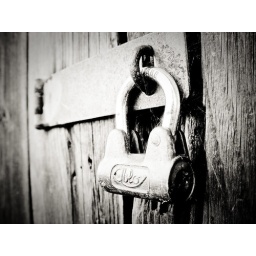
Padlock locking up an old swedish fishing cabin. Close up in black and white